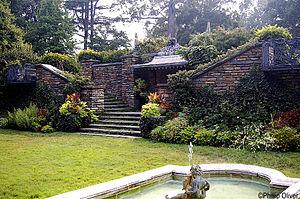
Dumbarton Oaks est un hôtel particulier situé dans le quartier de Georgetown à Washington DC. Ce site héberge la Dumbarton Oaks Research Library and Collection, un centre de documentation sur les études byzantines, pré-colombiennes, ainsi que sur l'aménagement du territoire.